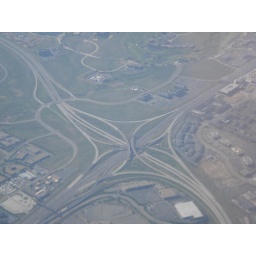
I took this from my airplane window on approach to Denver. It's a huge interchange somewhere in Colorado.